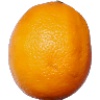
Label: lemon_meyer